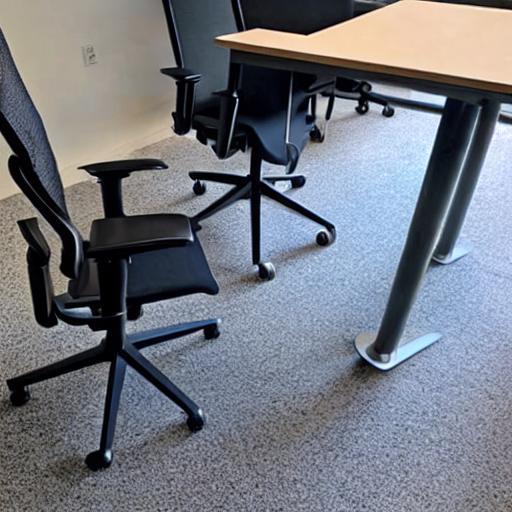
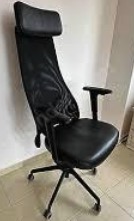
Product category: items_chair
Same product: no